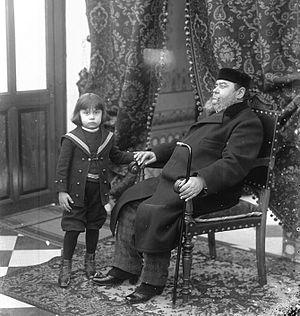
Juan Lindolfo de los Reyes Cuestas York, né le 6 janvier 1844 à Paysandú et mort le 21 juin 1905 à Paris, est un homme d'État uruguayen.